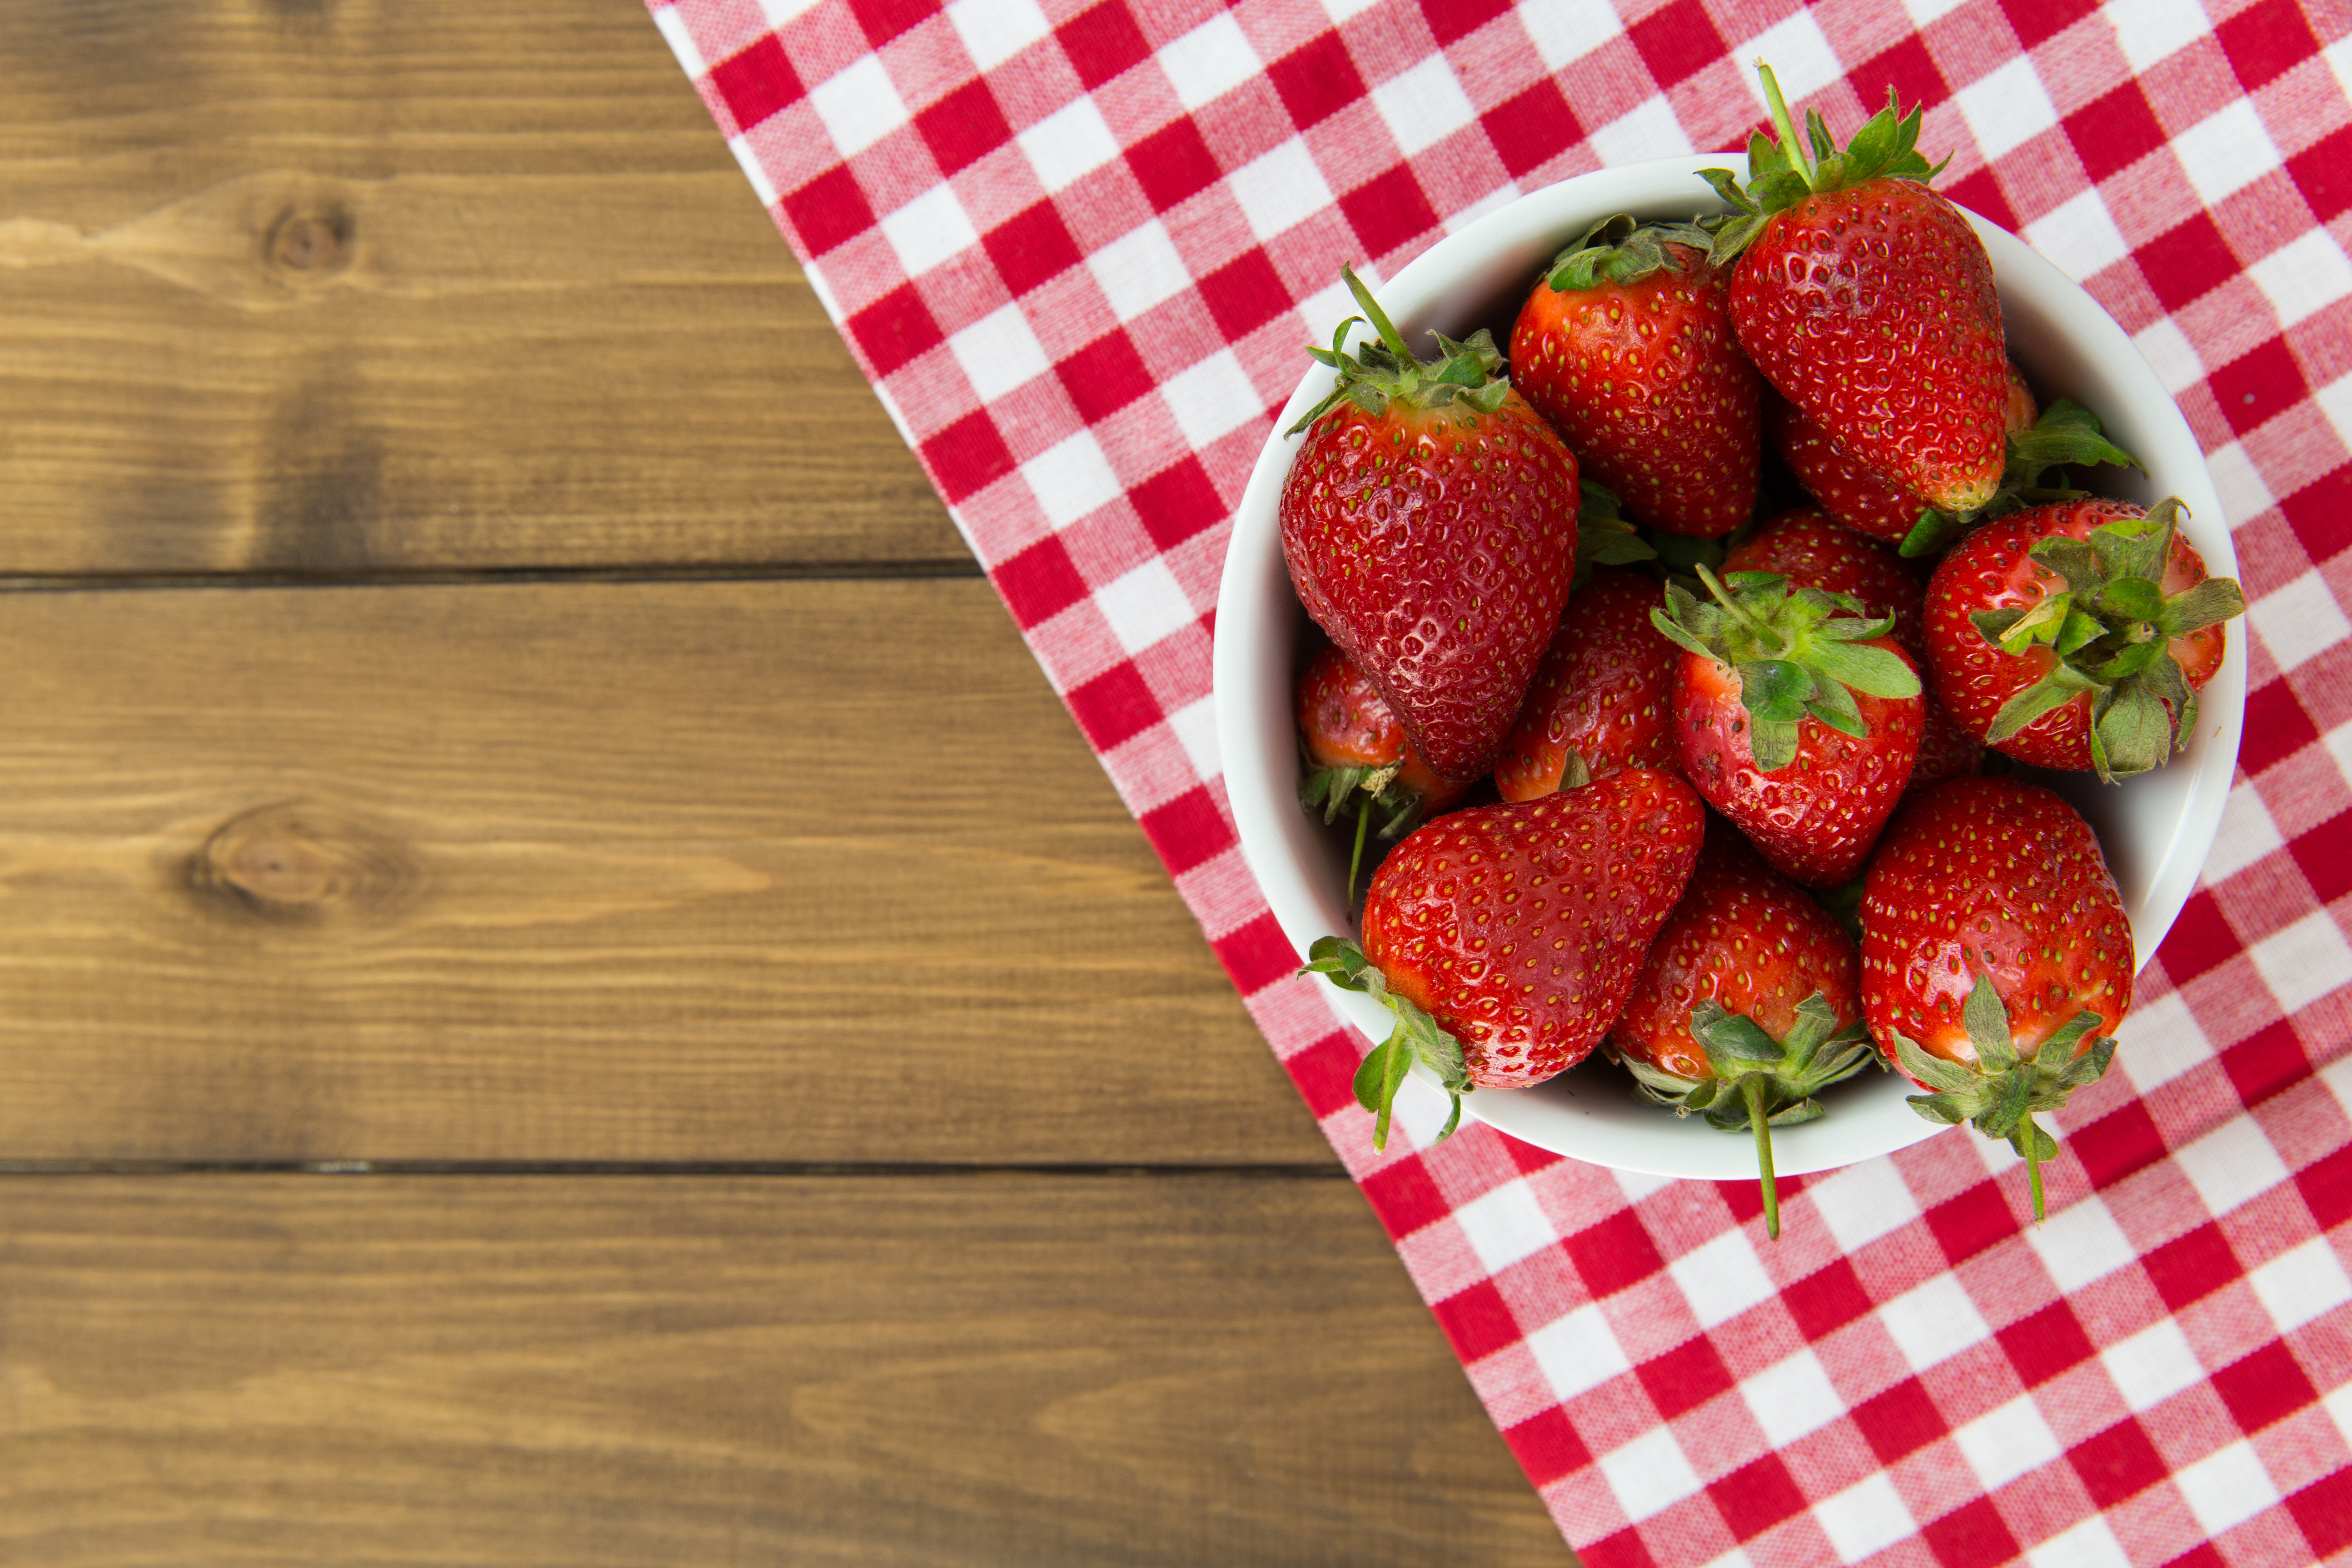
strawberry, strawberries, food, fruit, produce, plant, natural foods, berry, sweetness, recipe, cuisine, superfood, ingredient, dish